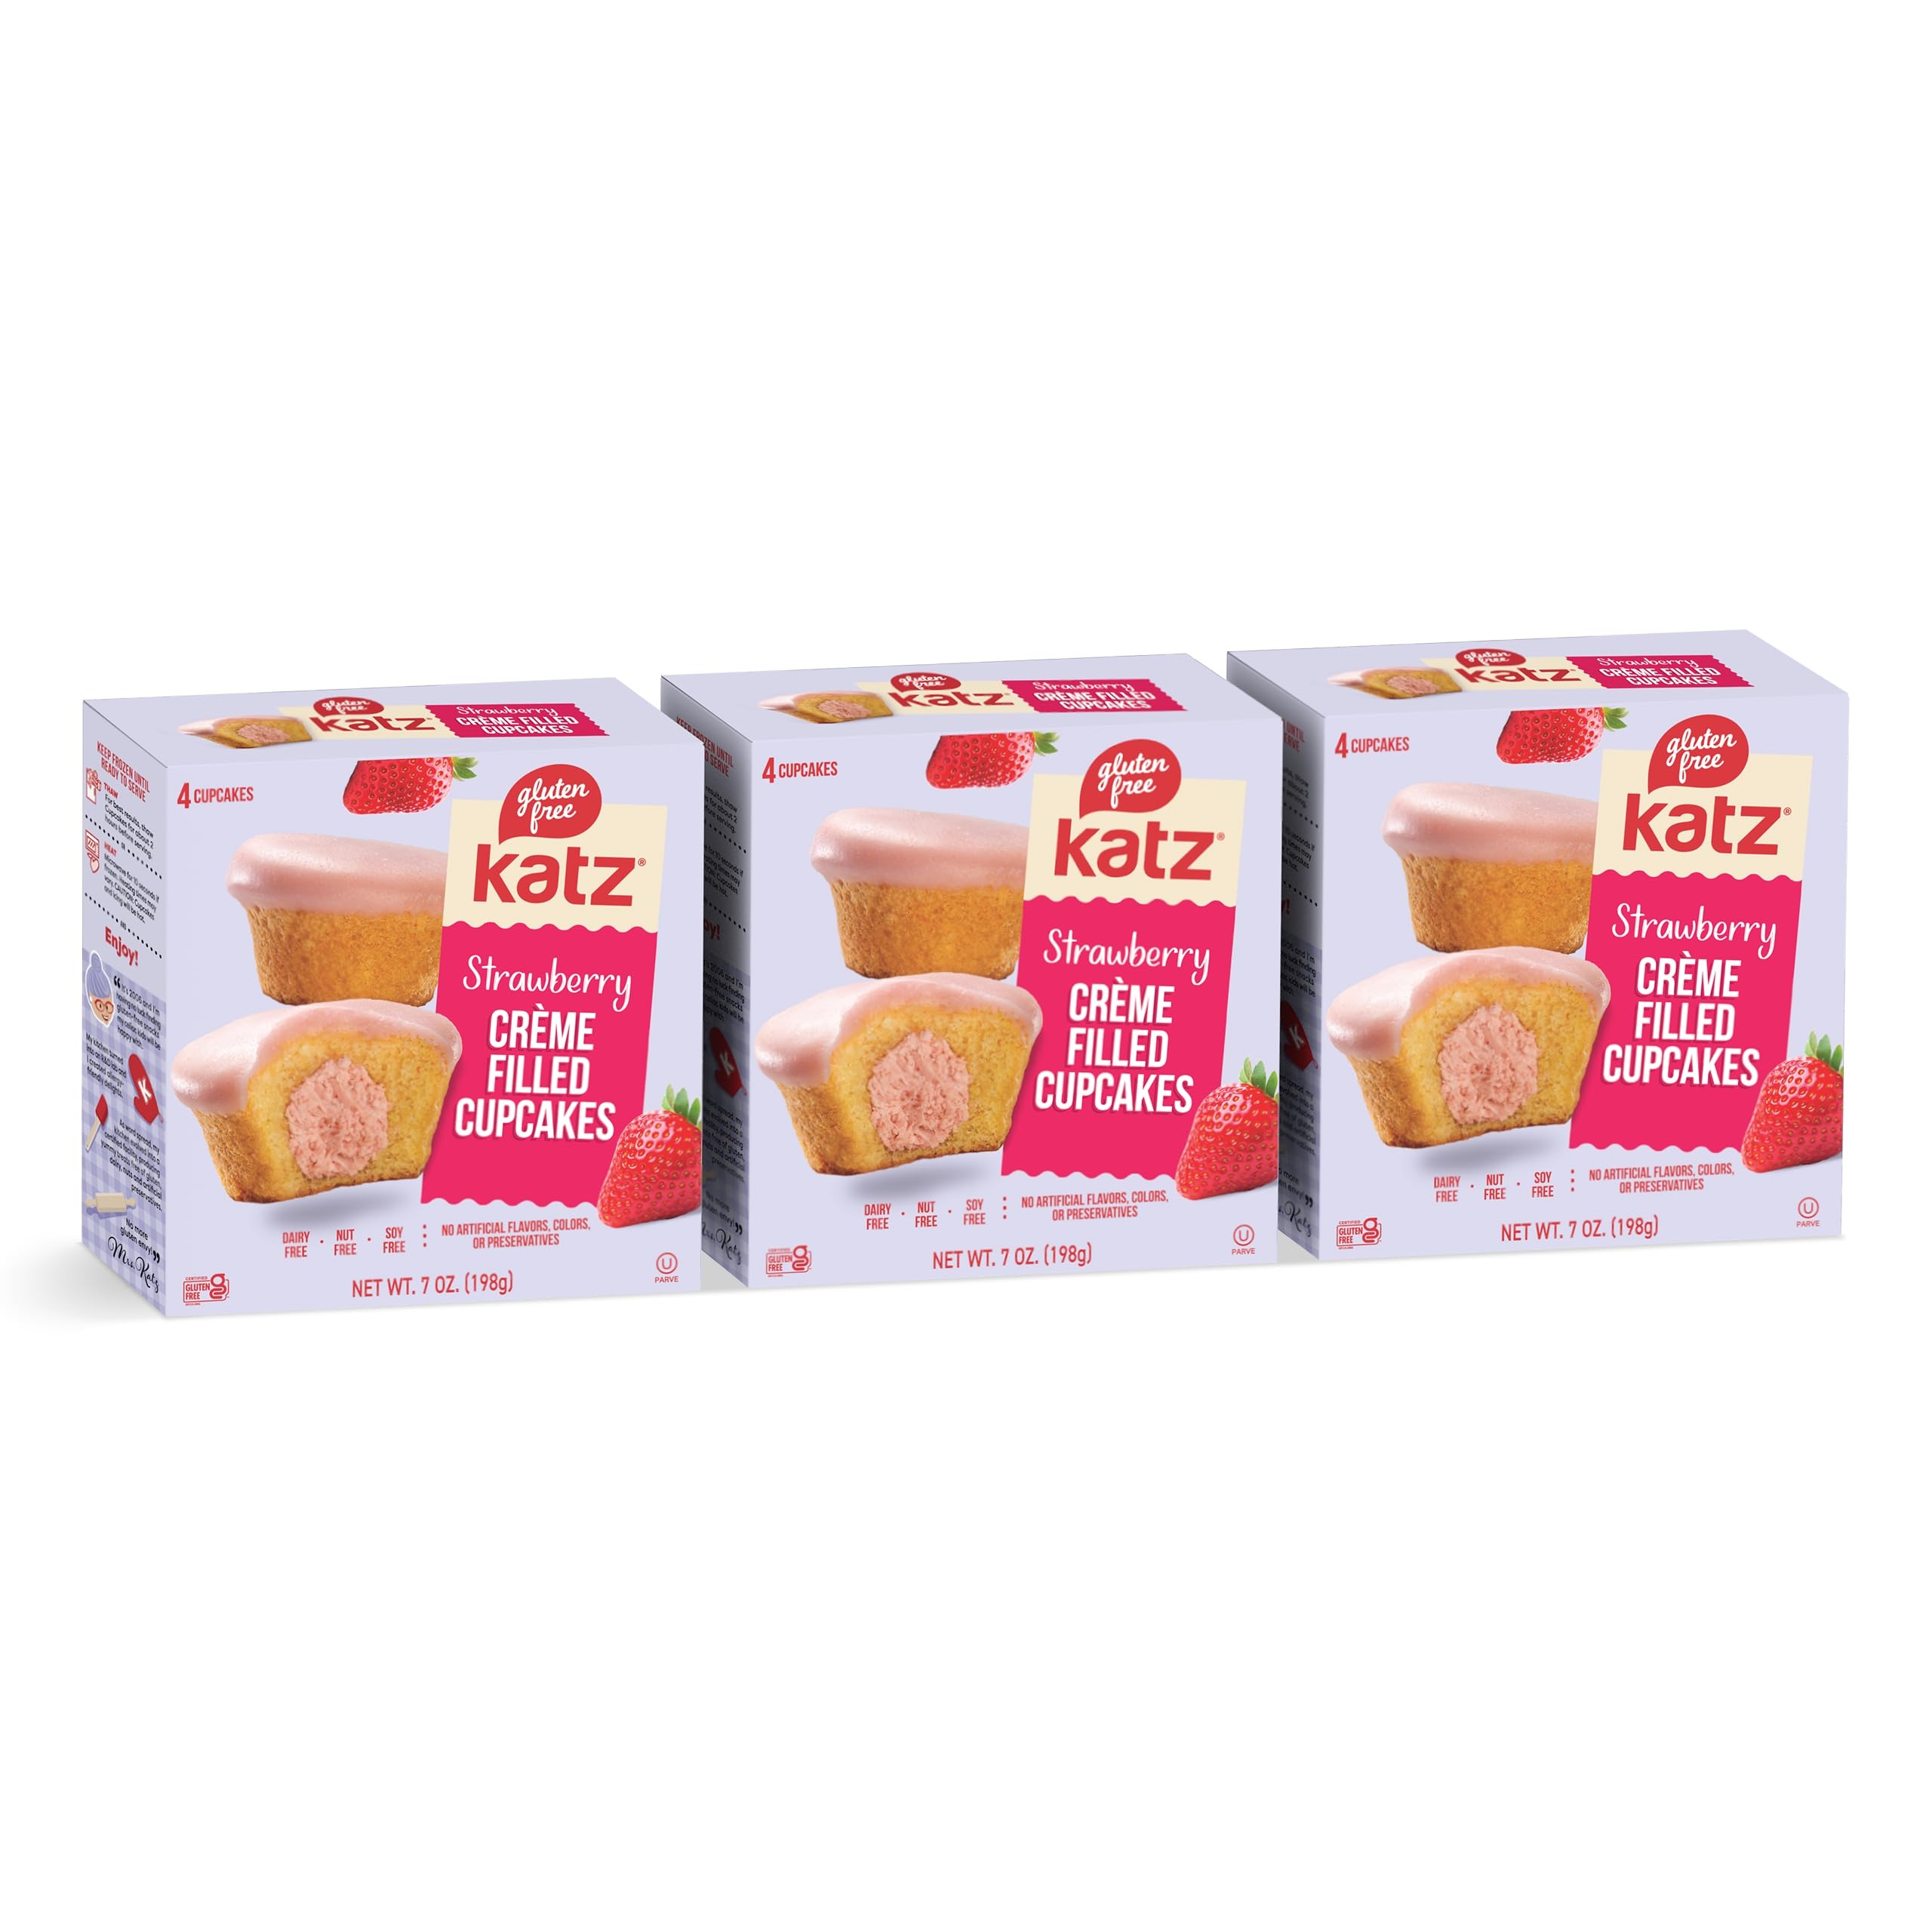
Item Name: Katz Gluten Free Creme Filled Strawberry Cupcake | Dairy Free, Nut Free, Soy Free, Gluten Free | Kosher (3 Pack of 4 Cupcakes, 7.0 Ounce each)
Product Description: New! heavenly strawberry cupcakes explosive fruit flavor made with simple ingredients, including real strawberry puree the perfect kids’ snack adults love too gluten, nut & dairy free free of preservatives take a trip to heaven with mrs katz's newest creation. heavenly strawberry cupcakes are soft, they're moist, and they're packed with explosive fruit flavor. take a bite, and you'll be rewarded with just that subtle hint of tartness wrapping up sweet crème filled cake. made with real strawberry puree, we give you supreme taste with no chemical additives or preservatives to nail that perfect treat!
Value: 21.0
Unit: Ounce

Price: 19.42